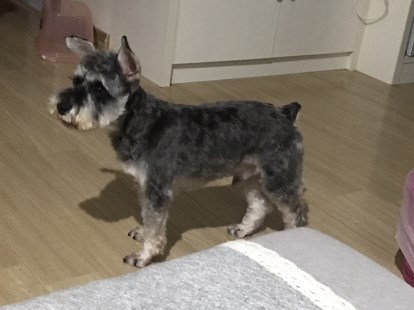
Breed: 2342-n000102-miniature_schnauzer